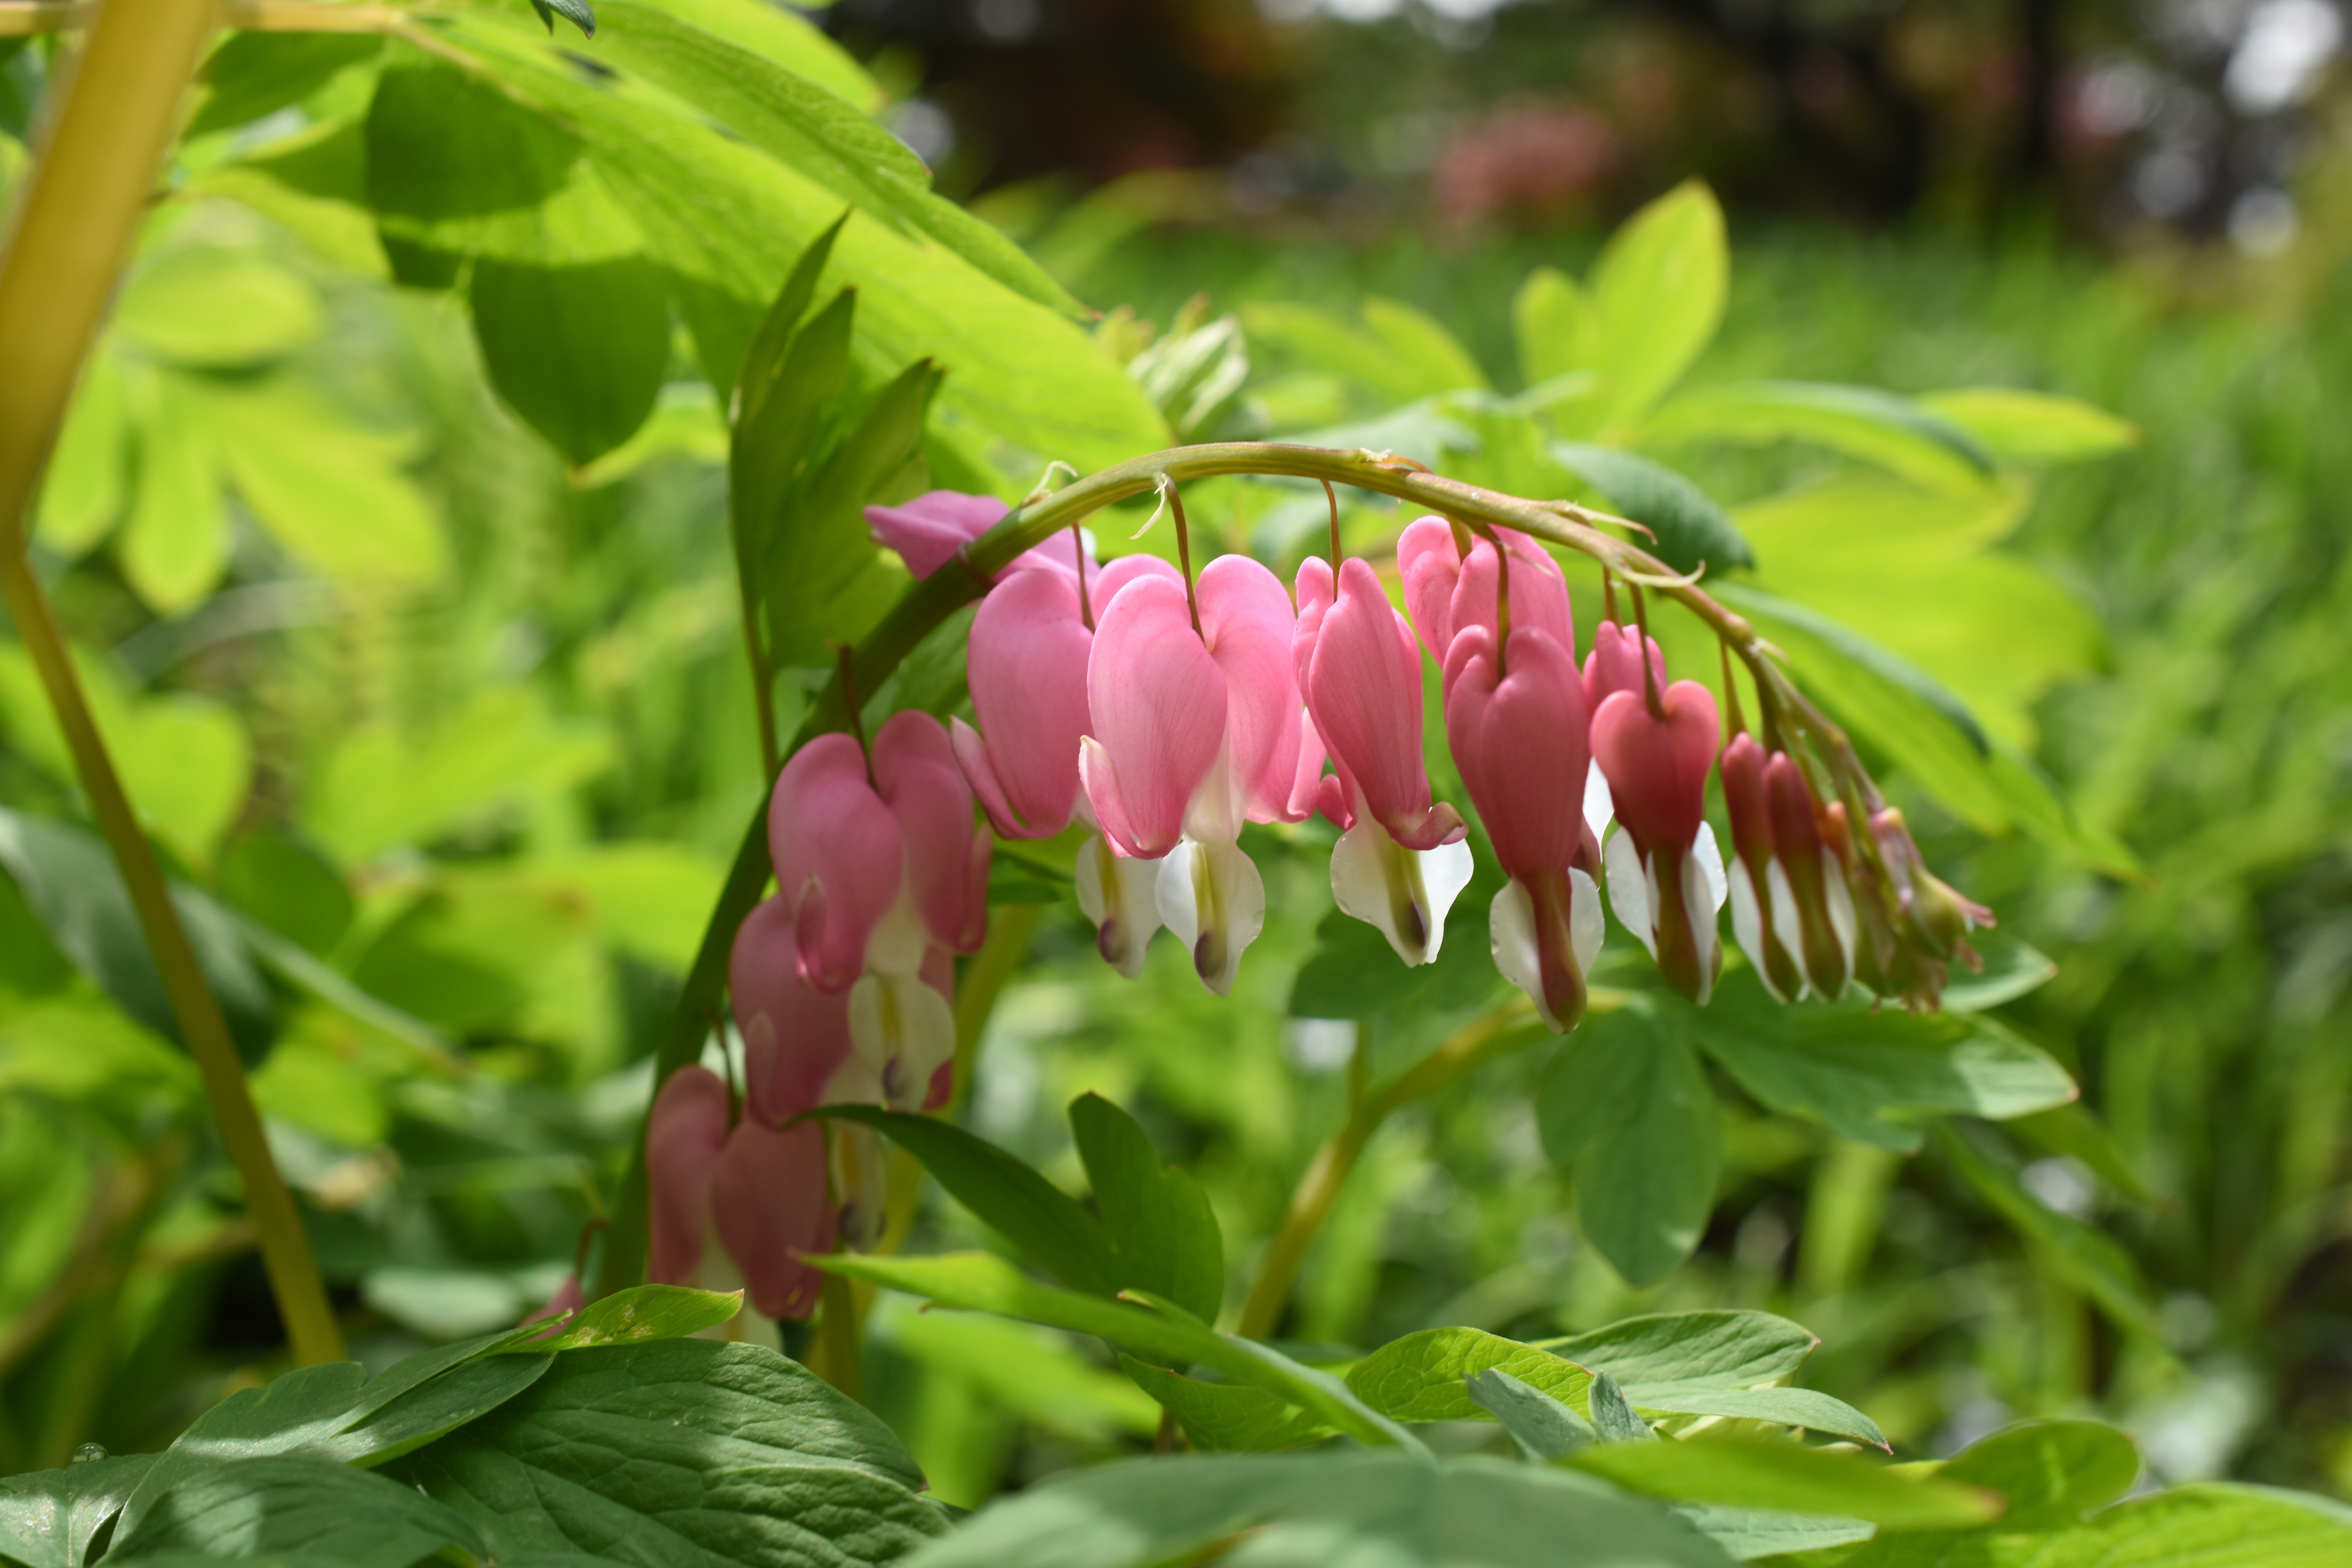
nature, blossom, plant, leaf, flower, spring, botany, garden, pink, flora, wildflower, shrub, seoul, flowering plant, land plant